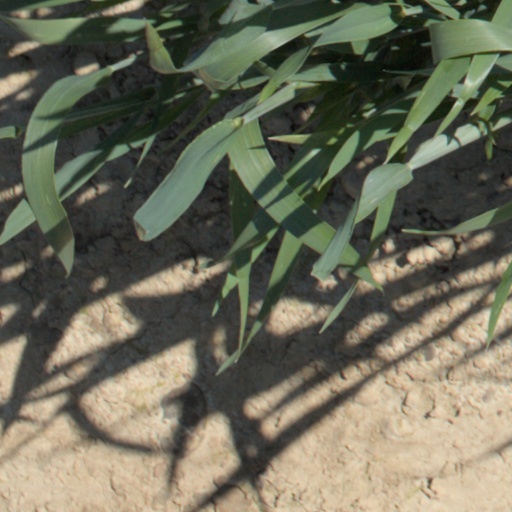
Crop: wheat